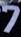
Number: 7